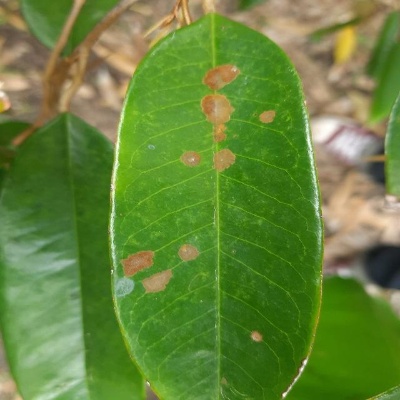
Label: Leaf_Algal